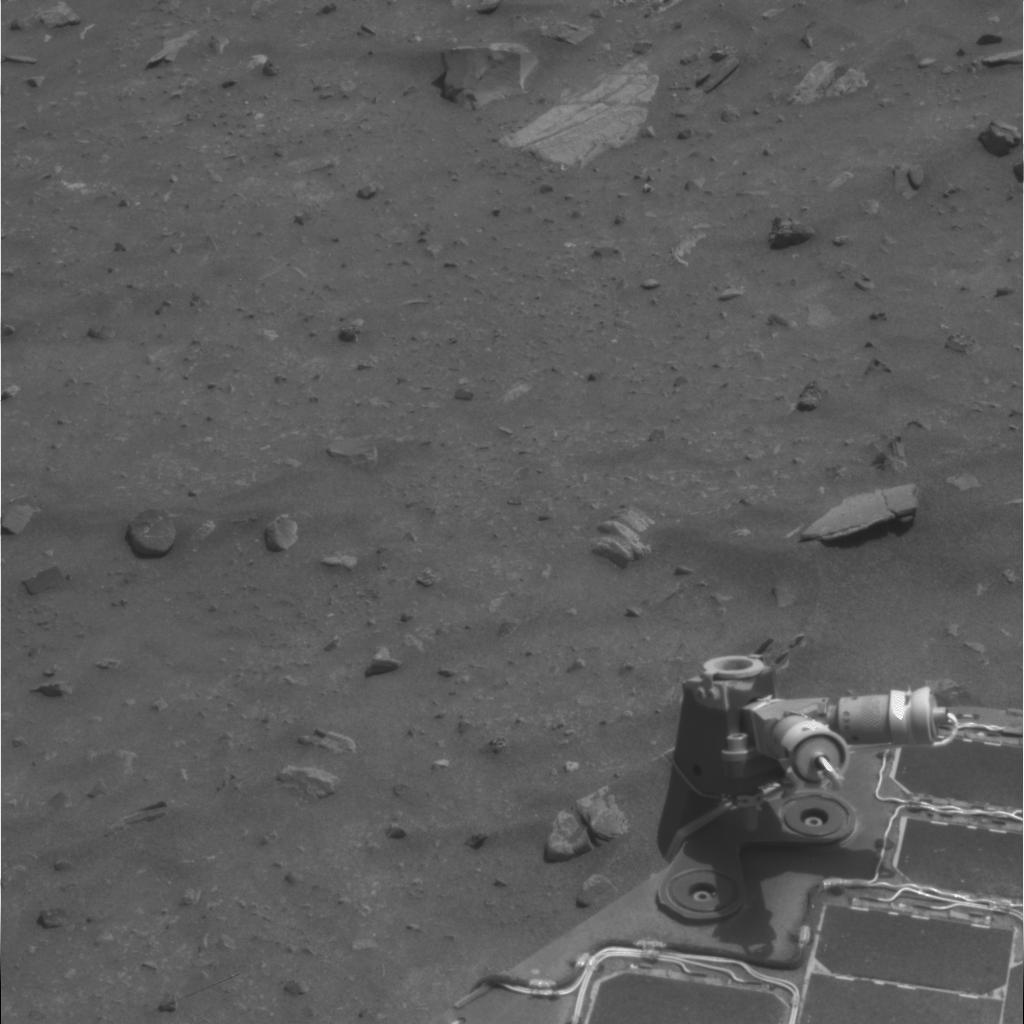
Surface features visible: Rover Deck, Rock Outcrops, Clasts, Dunes/Ripples, Soil, Nearby Surface, Rover Parts